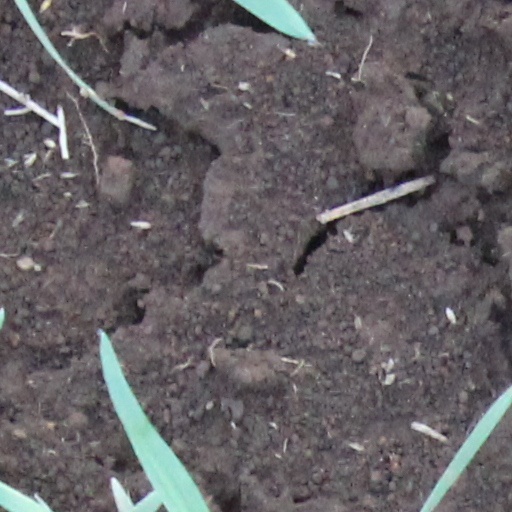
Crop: wheat